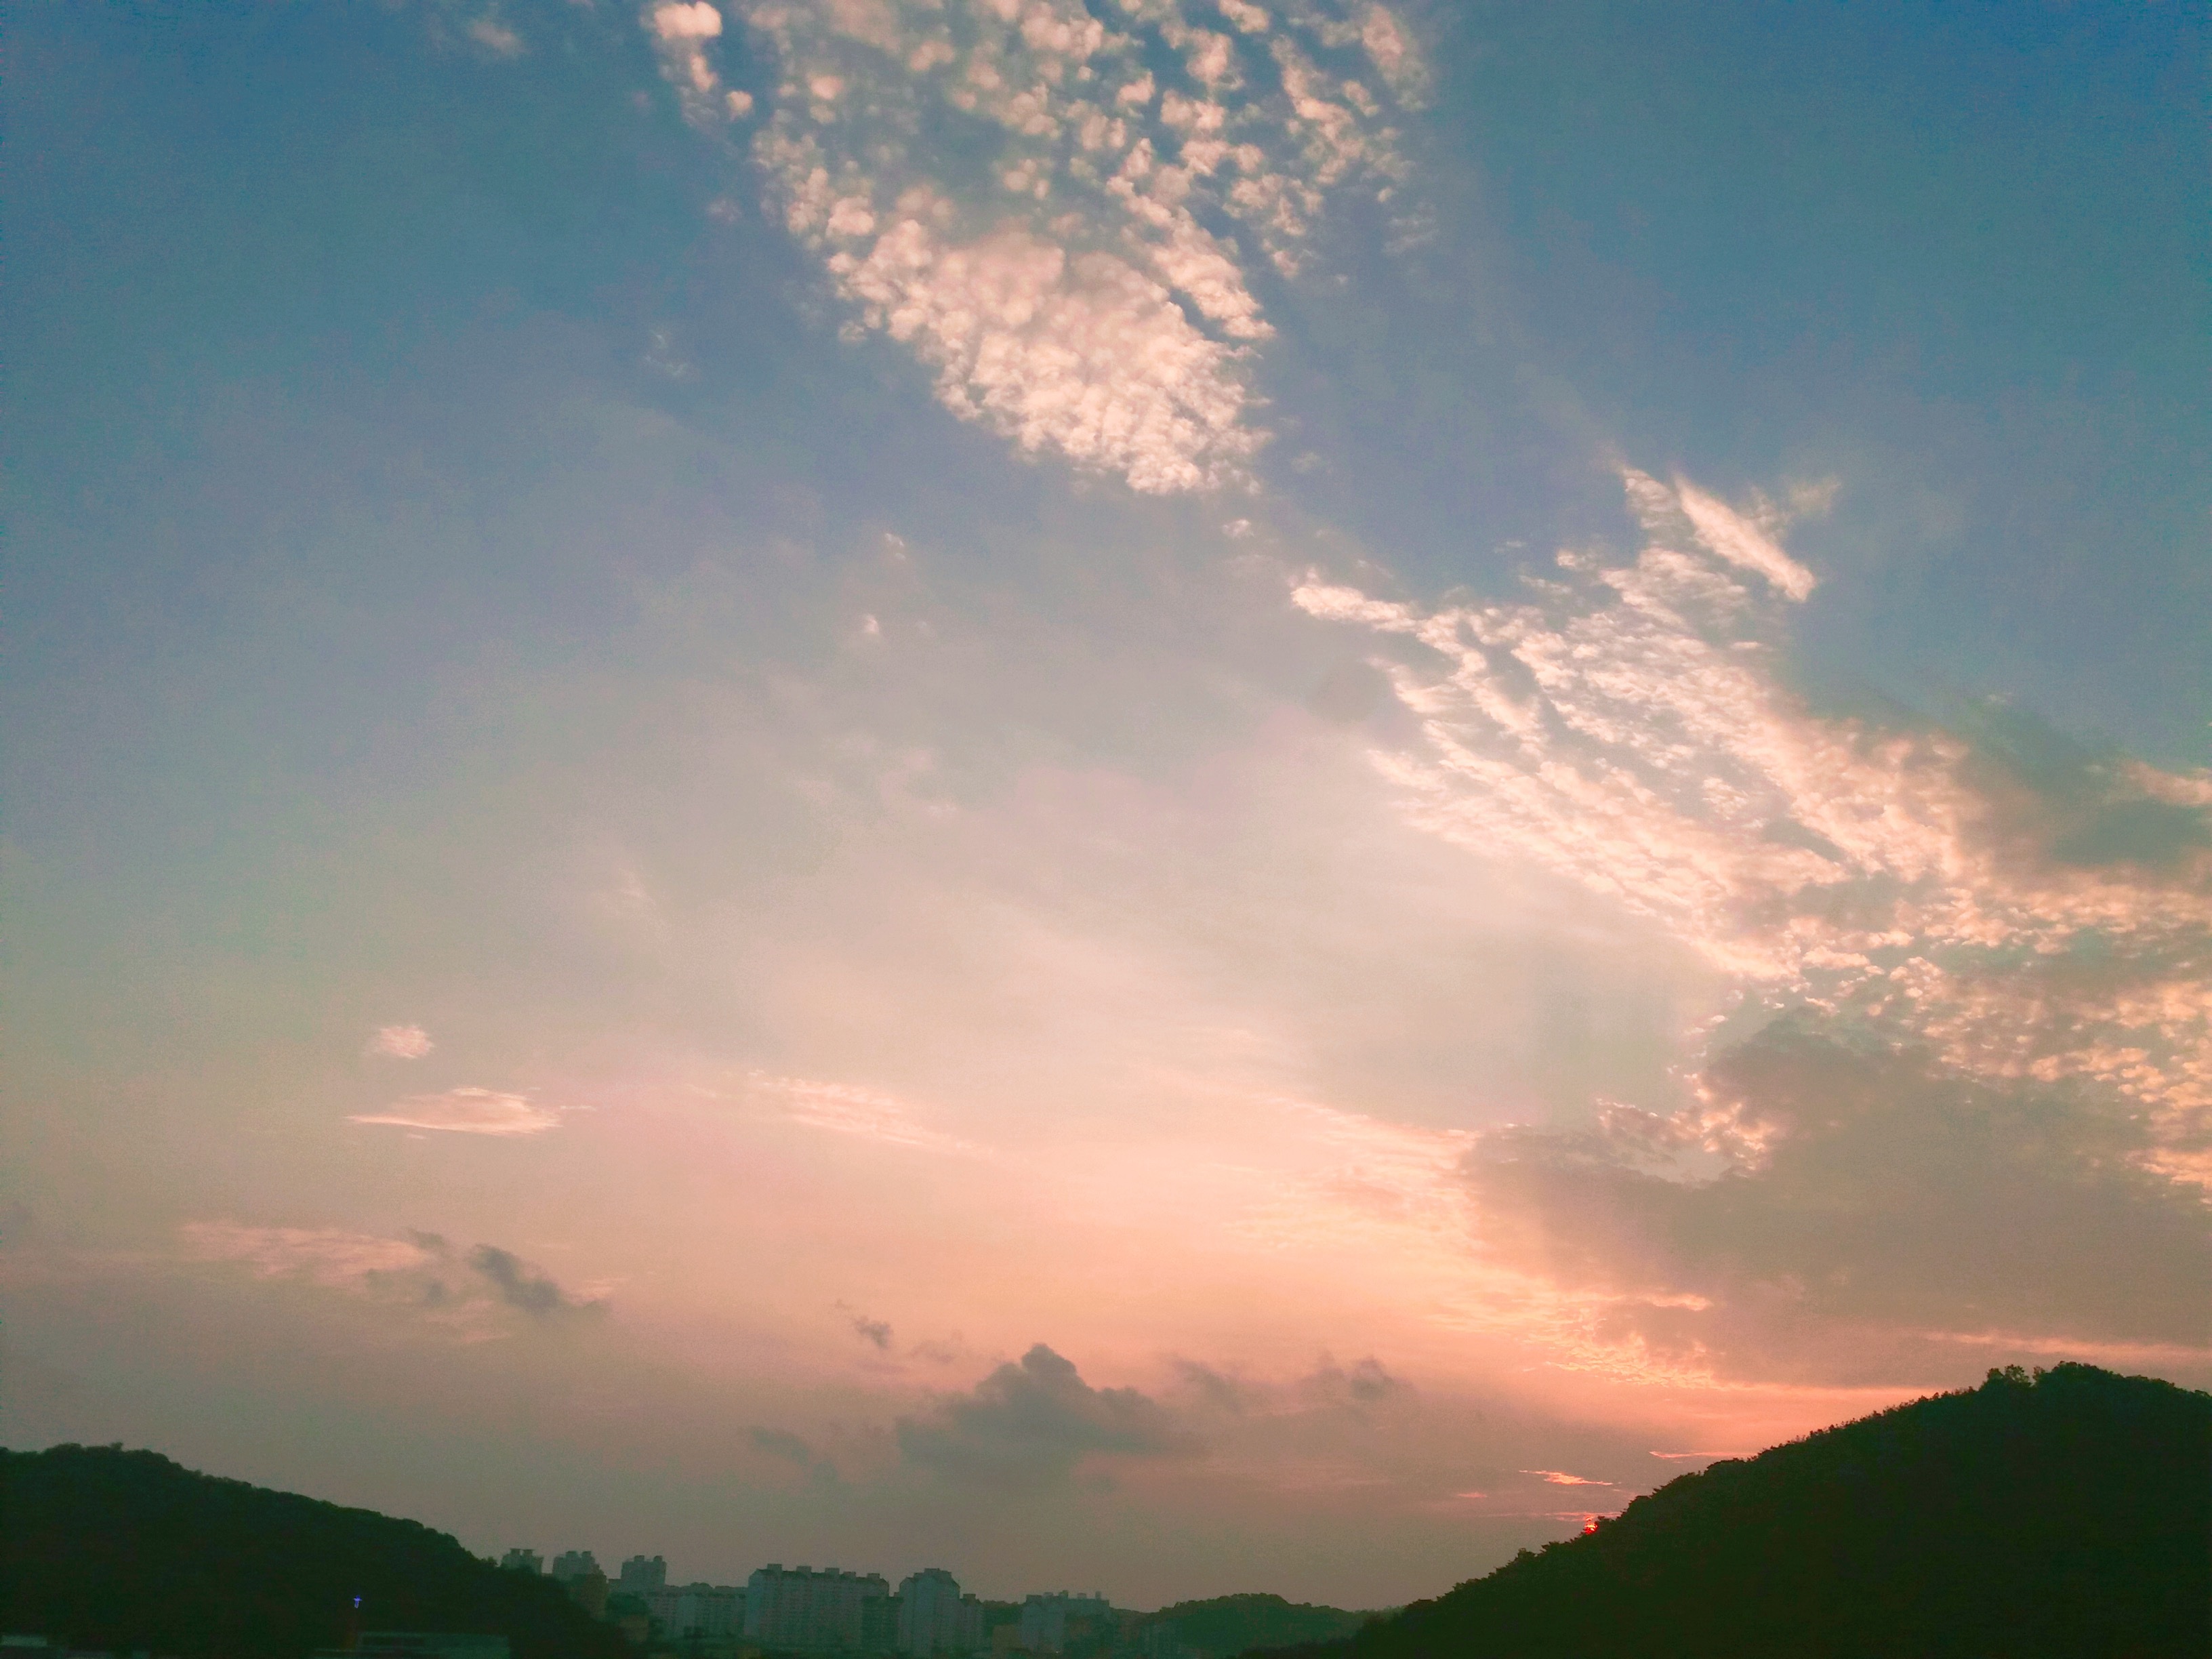
nature, horizon, mountain, cloud, sky, sun, sunrise, sunset, field, sunlight, morning, hill, dawn, atmosphere, dusk, evening, cumulus, plain, afterglow, meteorological phenomenon, atmospheric phenomenon, red sky at morning